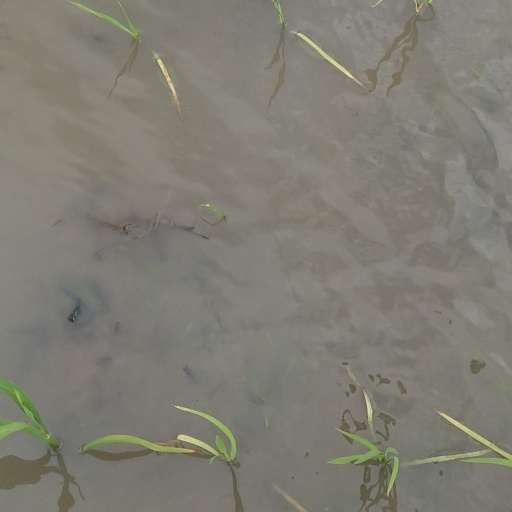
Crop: rice